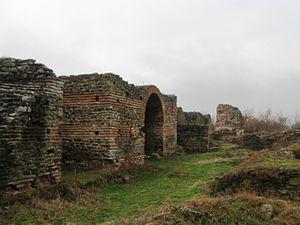
Cet article recense les sites inscrits au patrimoine mondial en Serbie.
Les sites archéologiques d'importance exceptionnelle sont les sites archéologiques de Serbie qui possèdent le plus haut degré de protection légale.
Justiniana Prima était une cité byzantine qui a existé de 535 à 615. Elle était située sur l'actuel site archéologique de Caričin Grad, en Serbie, qui figure sur la liste des sites archéologiques d'importance exceptionnelle de la République de Serbie.